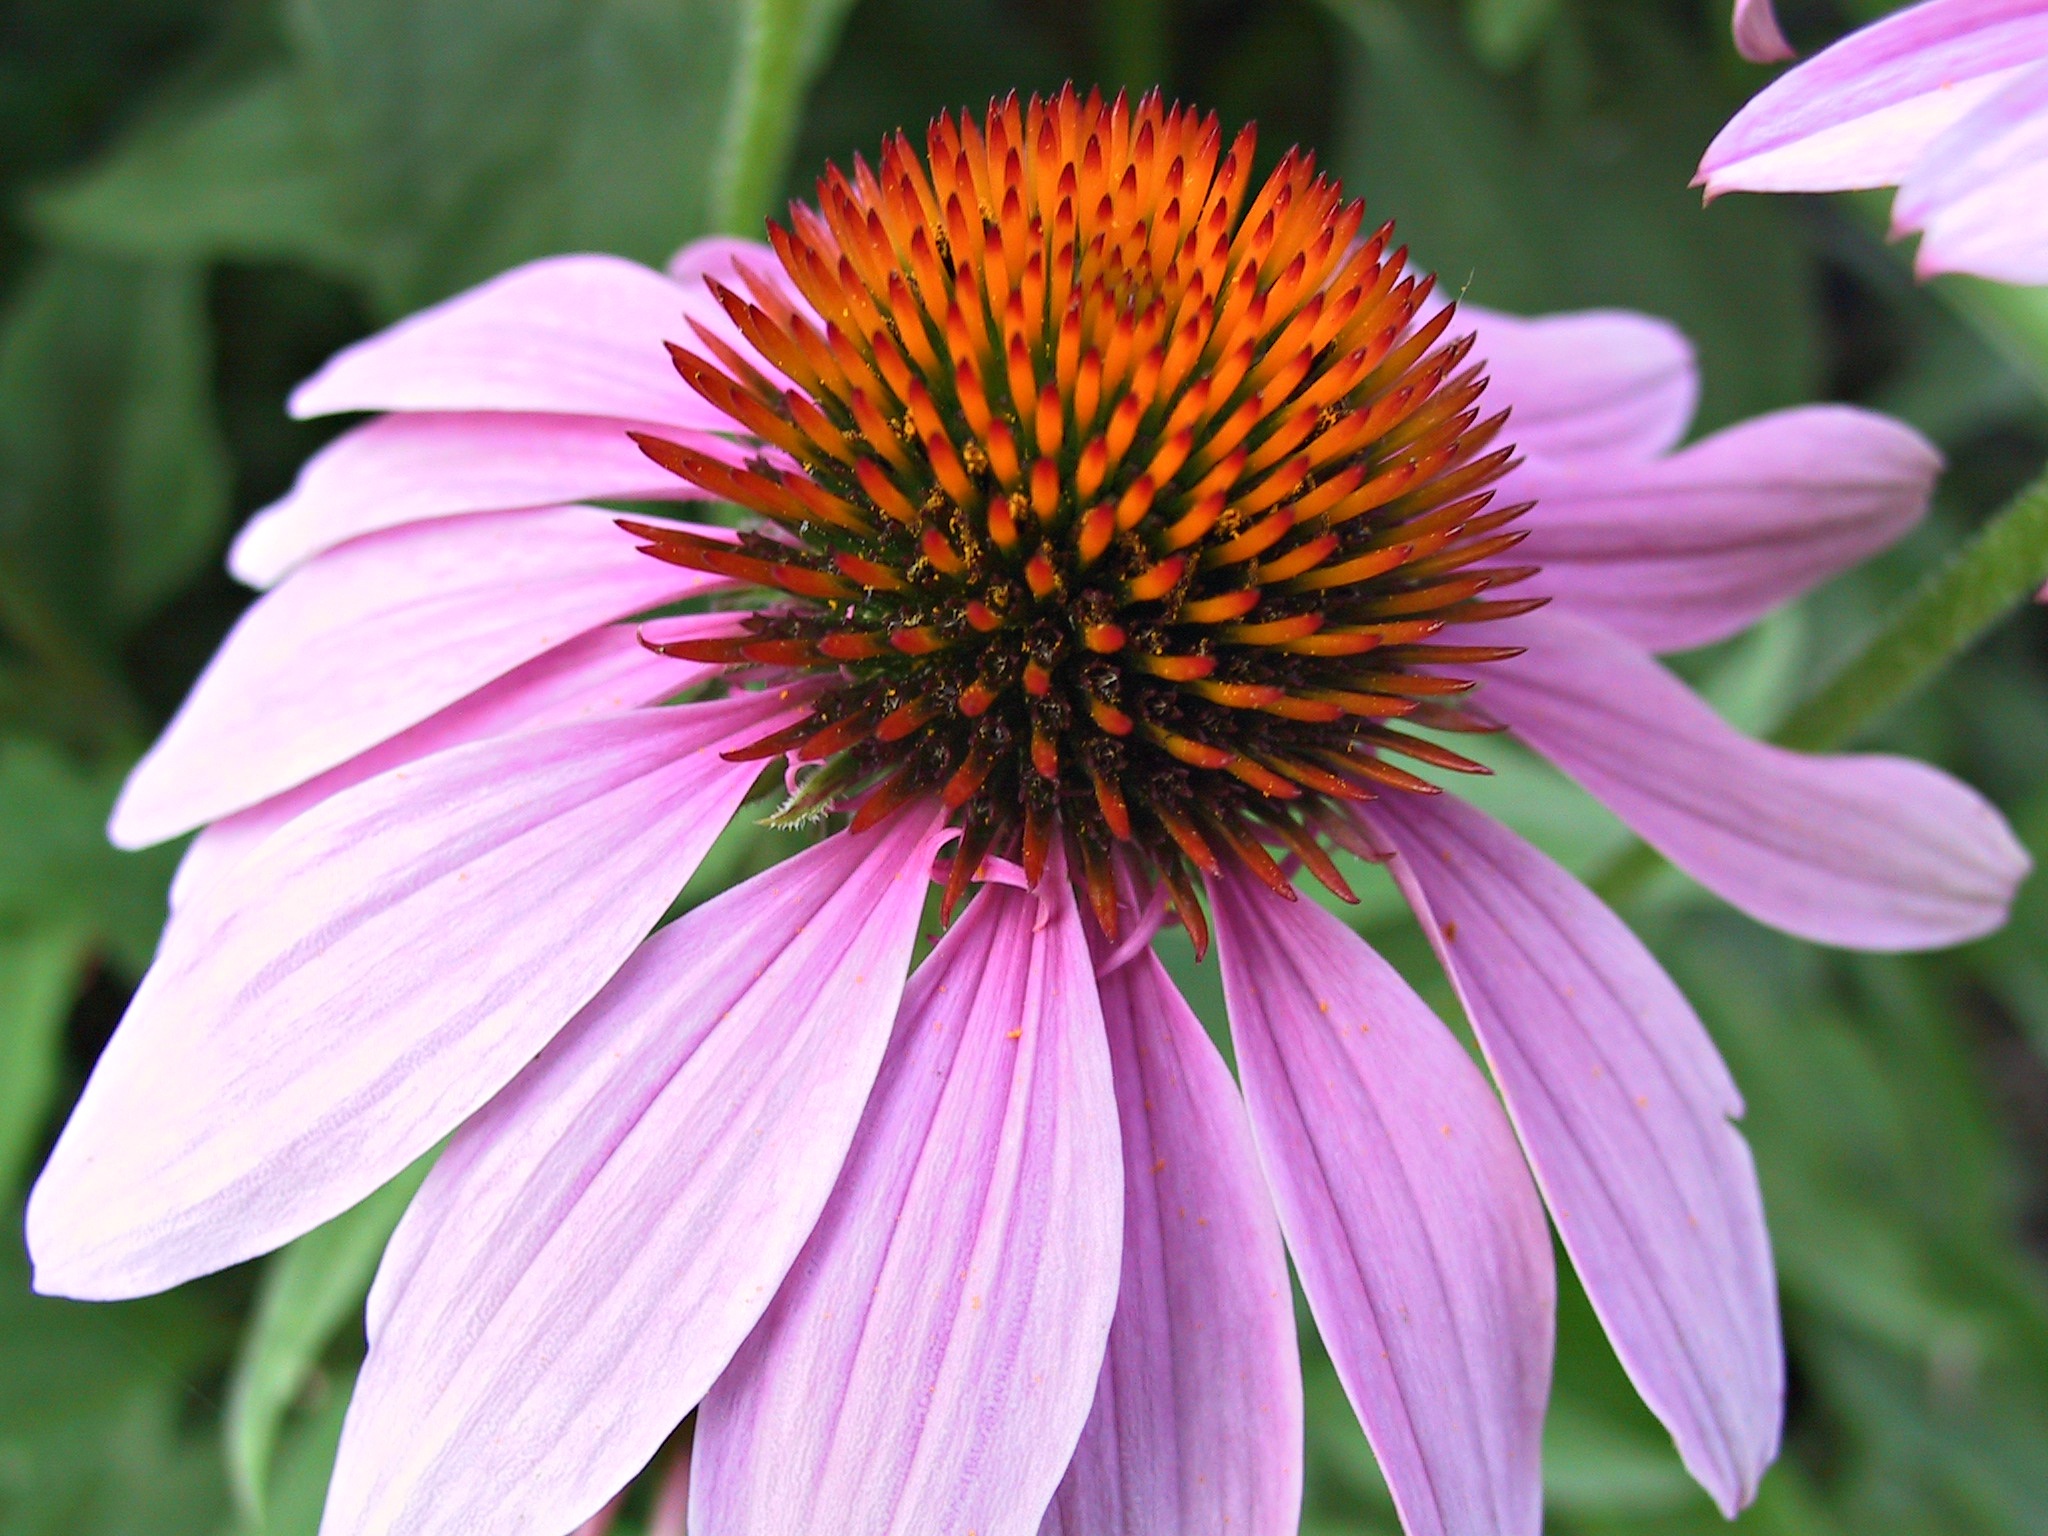
nature, blossom, spiky, plant, flower, purple, petal, botany, garden, pink, flora, perennial, wildflower, gardening, coneflower, echinacea, macro photography, herbal, flowering plant, daisy family, homeopathic, annual plant, land plant